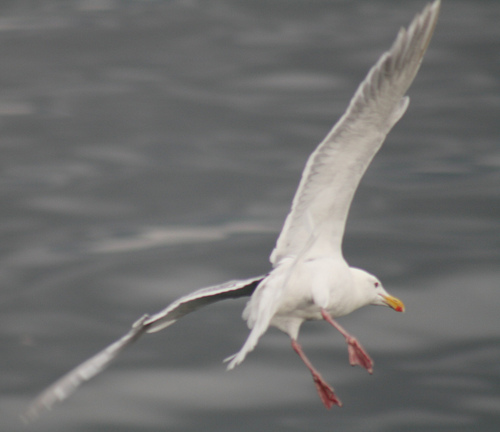
this bird has a large wingspan, with long, grey and white secondary feathers, dark pink feet and tarsus, and a yellow bill.
this is a very large white bird with large wings and a yellow bill.
this bird has a curved yellow and red bill, pink tarsuses and feet, and a red eyering.
medium to large white and grey bird with long orange tarsus and long yellow beaka large white bird with a orange bill and pink feet
this white bird has pink webbed feet and a yellow beak with a red dot under it.
this bird has a white body and wings with gray and white with red webbed feet and a bright yellow bill.
a white bird withe large gray and white wings, pink feet, and a short orange beak with a curved tip.
this bird has wings that are white and has a yellow billthe bird has a white body, red tarsus and feet, and a yellow beak with a red spot.
Species: Glaucous Winged Gull